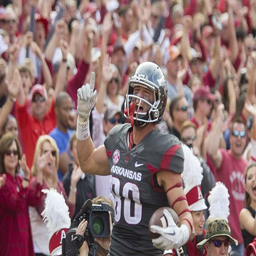
athlete celebrates after scoring a touchdown during a game against us state .